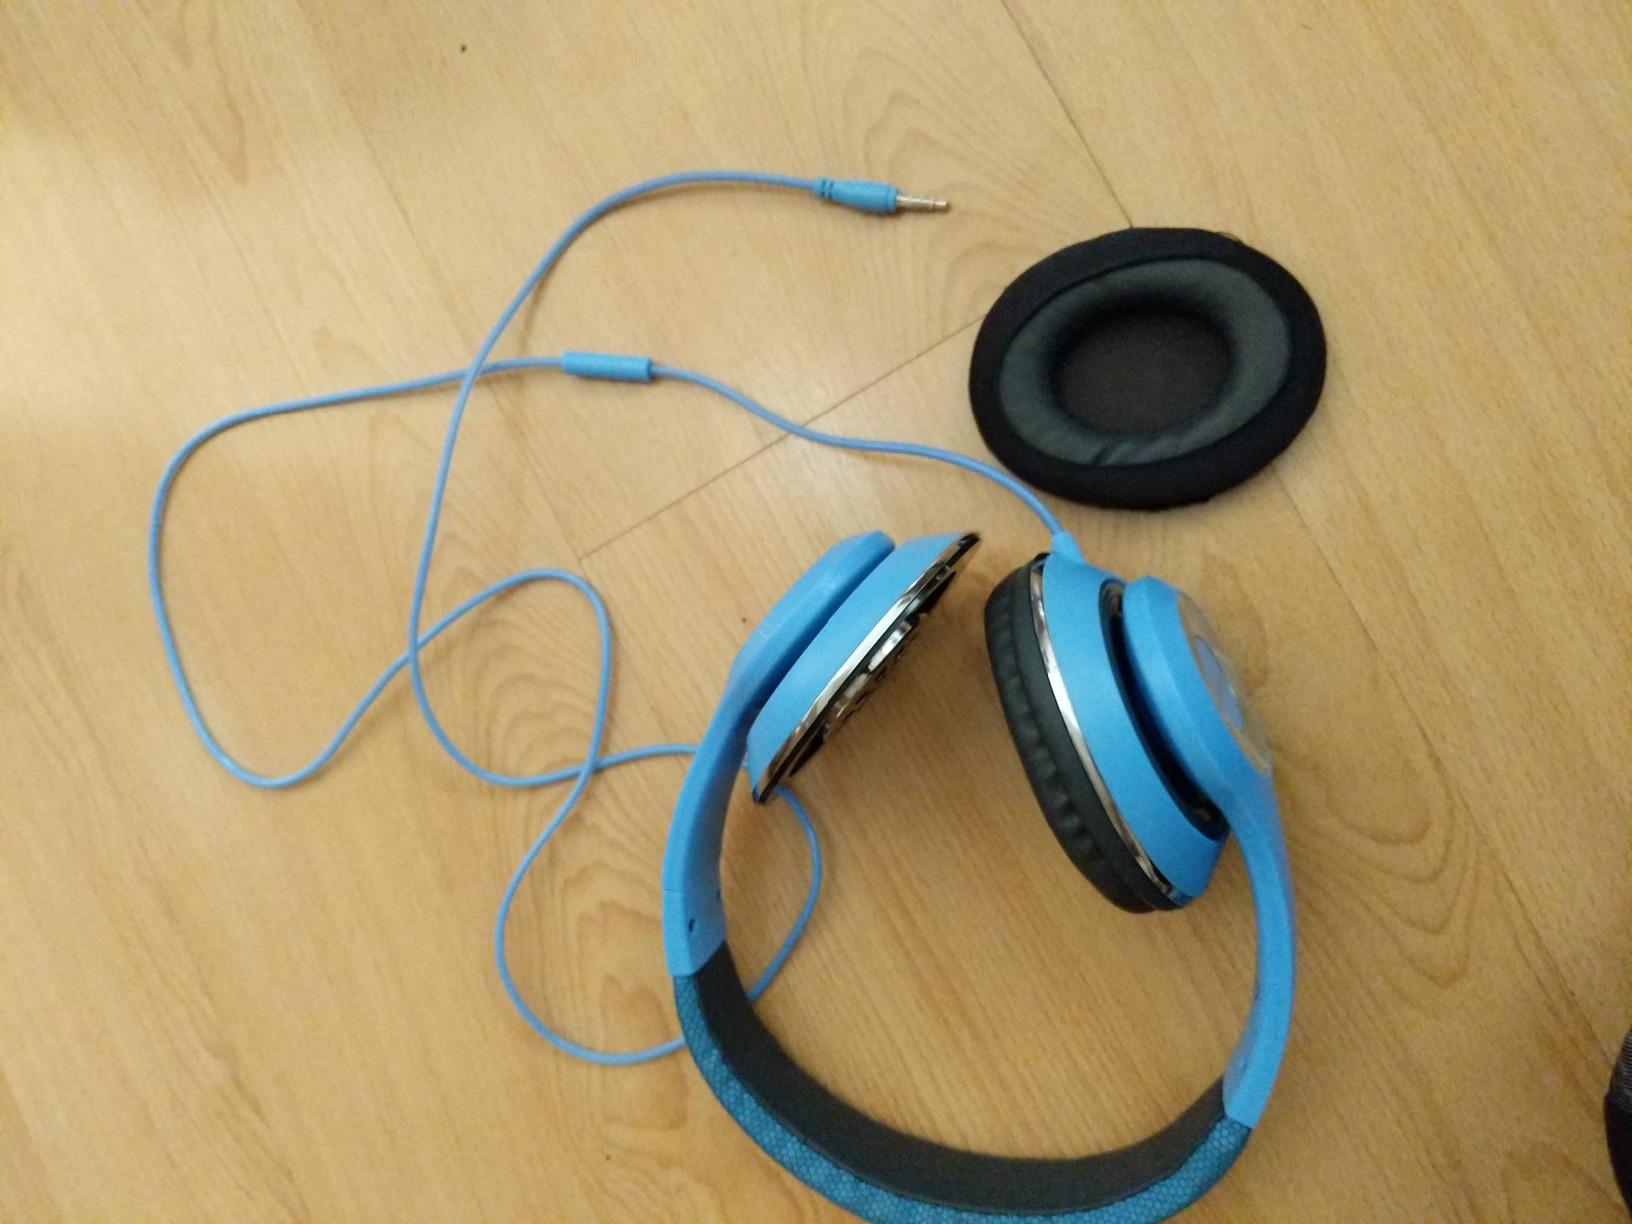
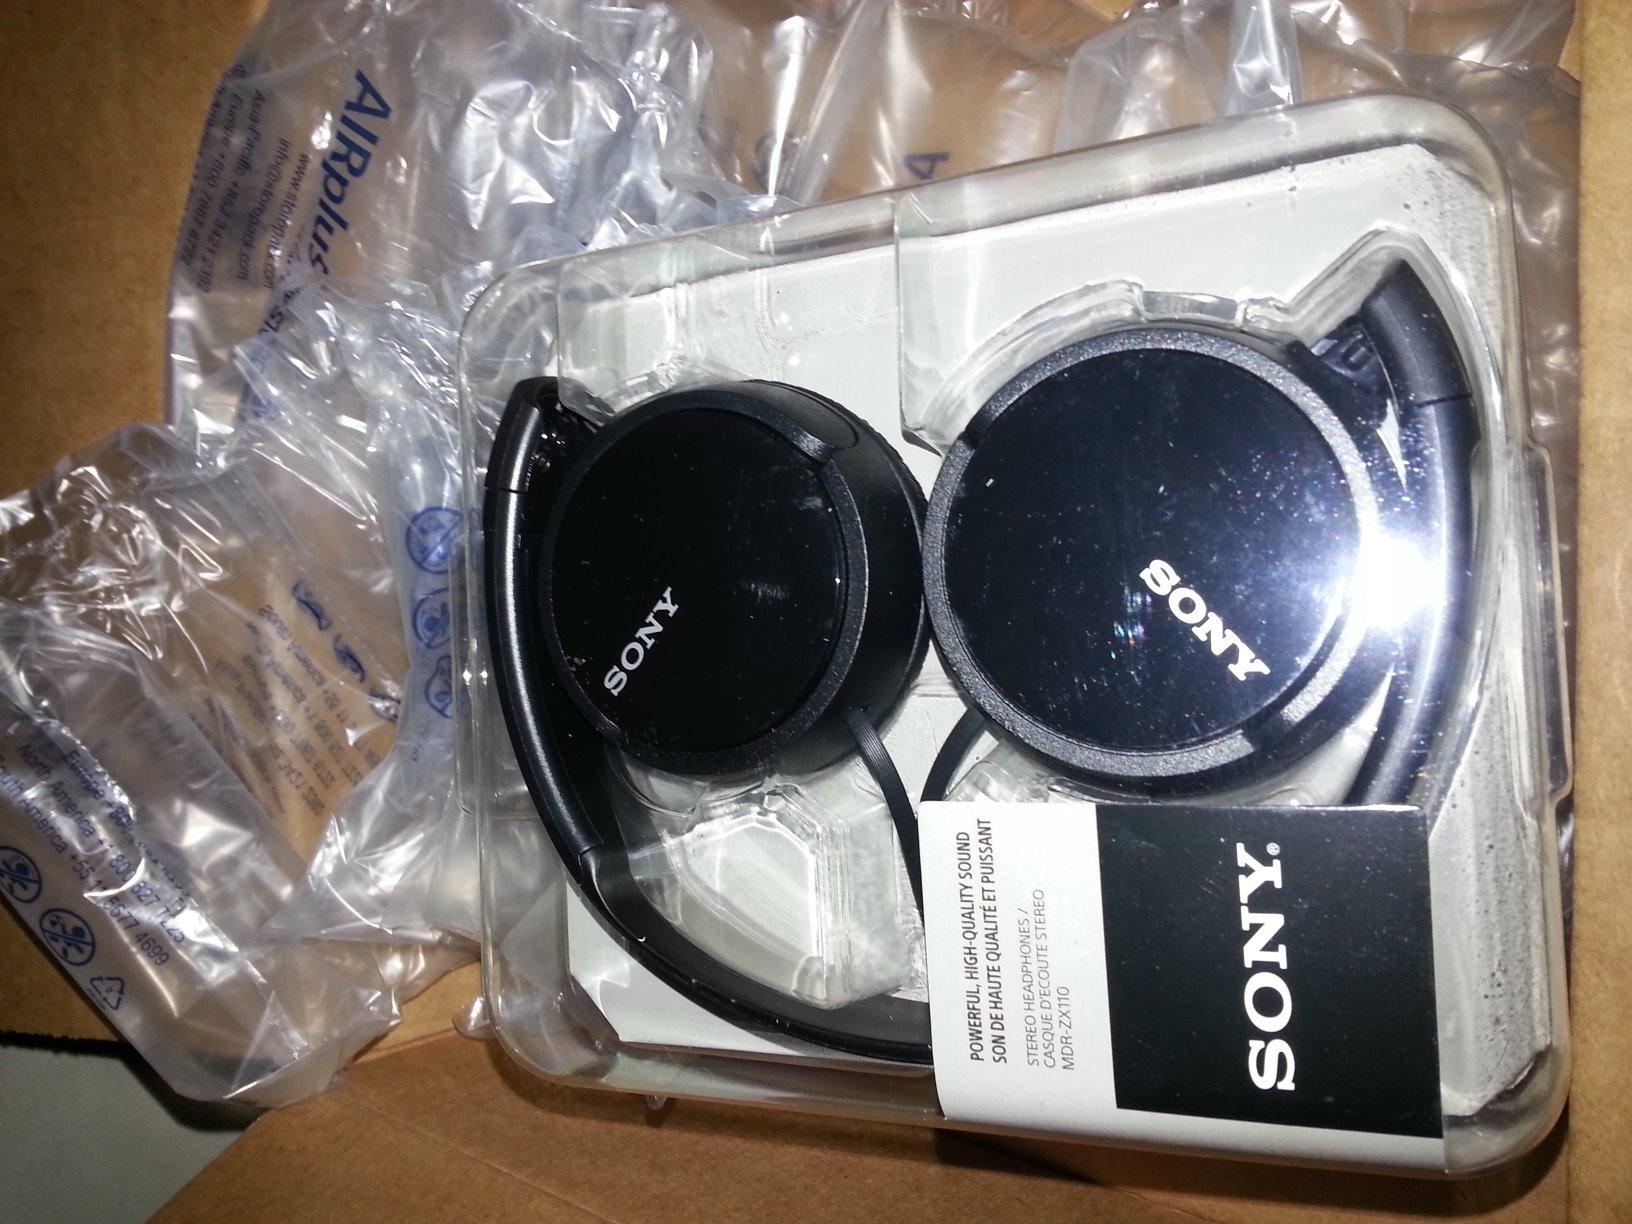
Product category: headphones
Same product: no